John Christopher Smith

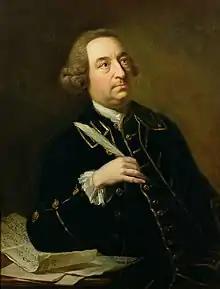
Johan Zoffany: John Christopher Smith, c. 1763.

John Christopher Smith (born Johann Christoph Schmidt; 1712, Ansbach, Germany3 October 1795, Bath) was an English composer who, following in his father's footsteps, became George Frideric Handel's secretary, student and amanuensis.